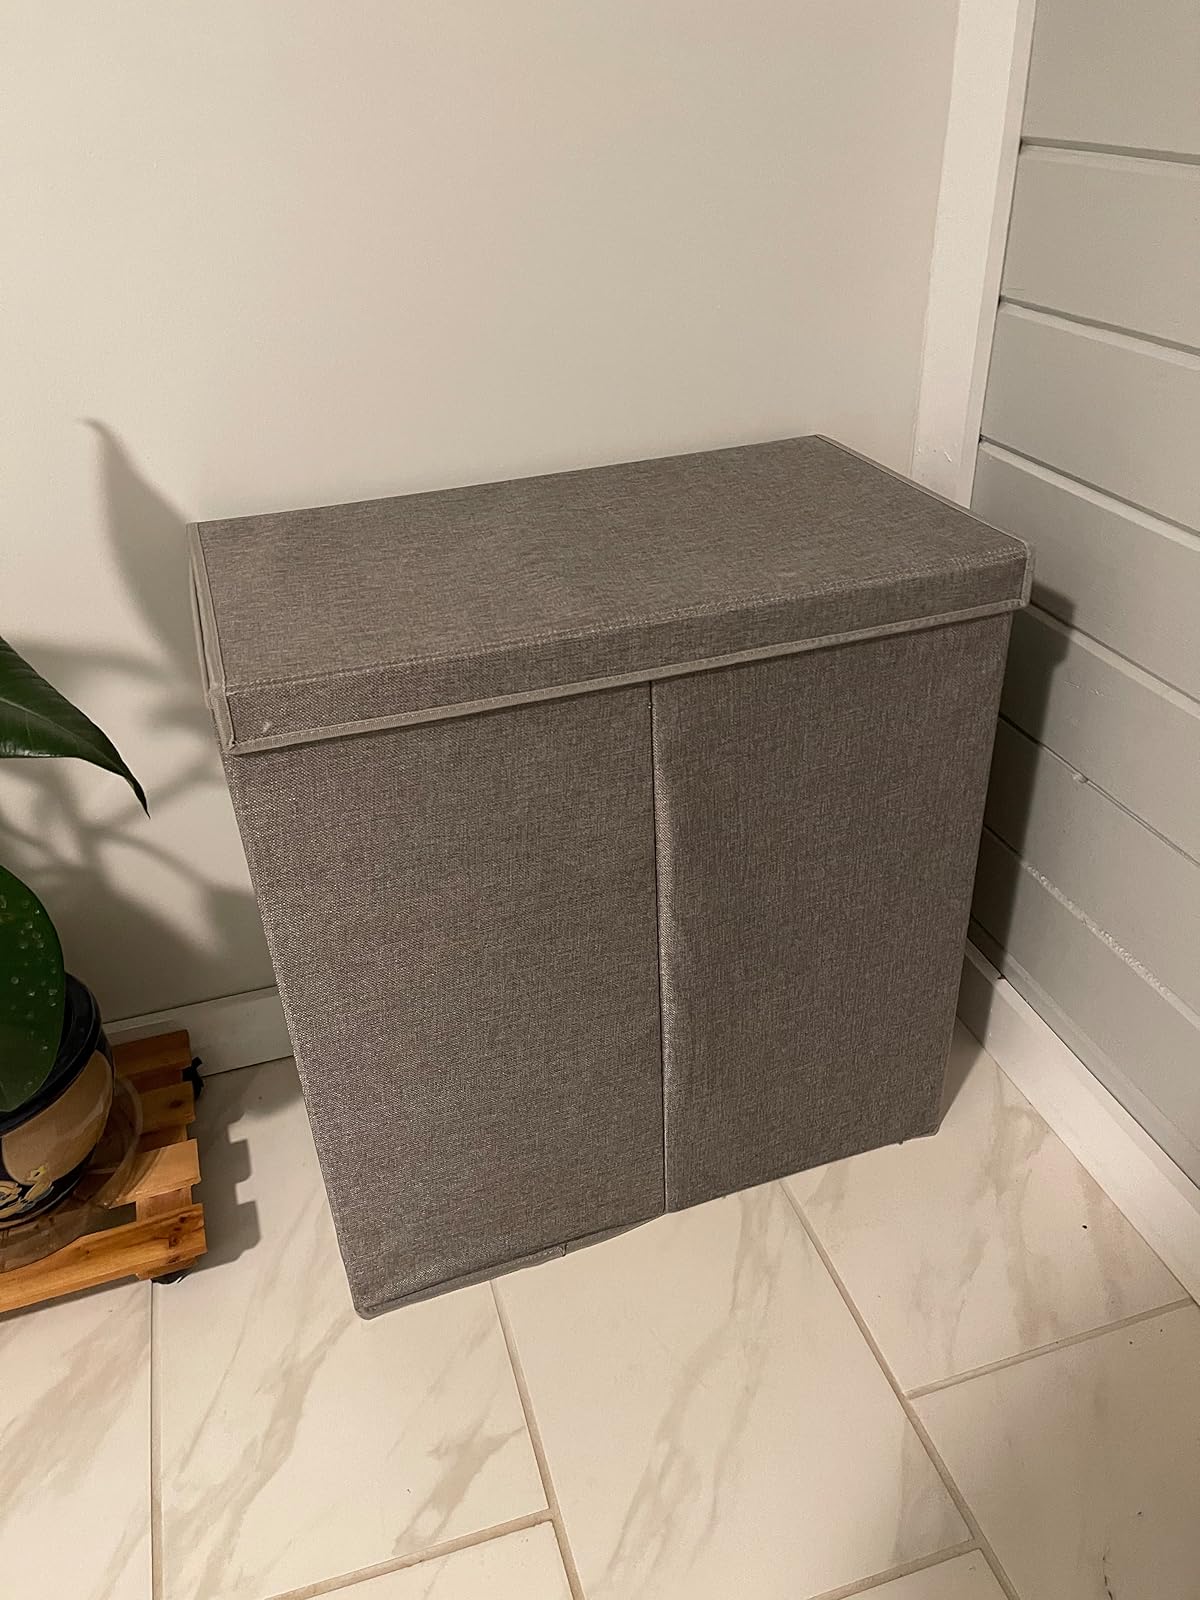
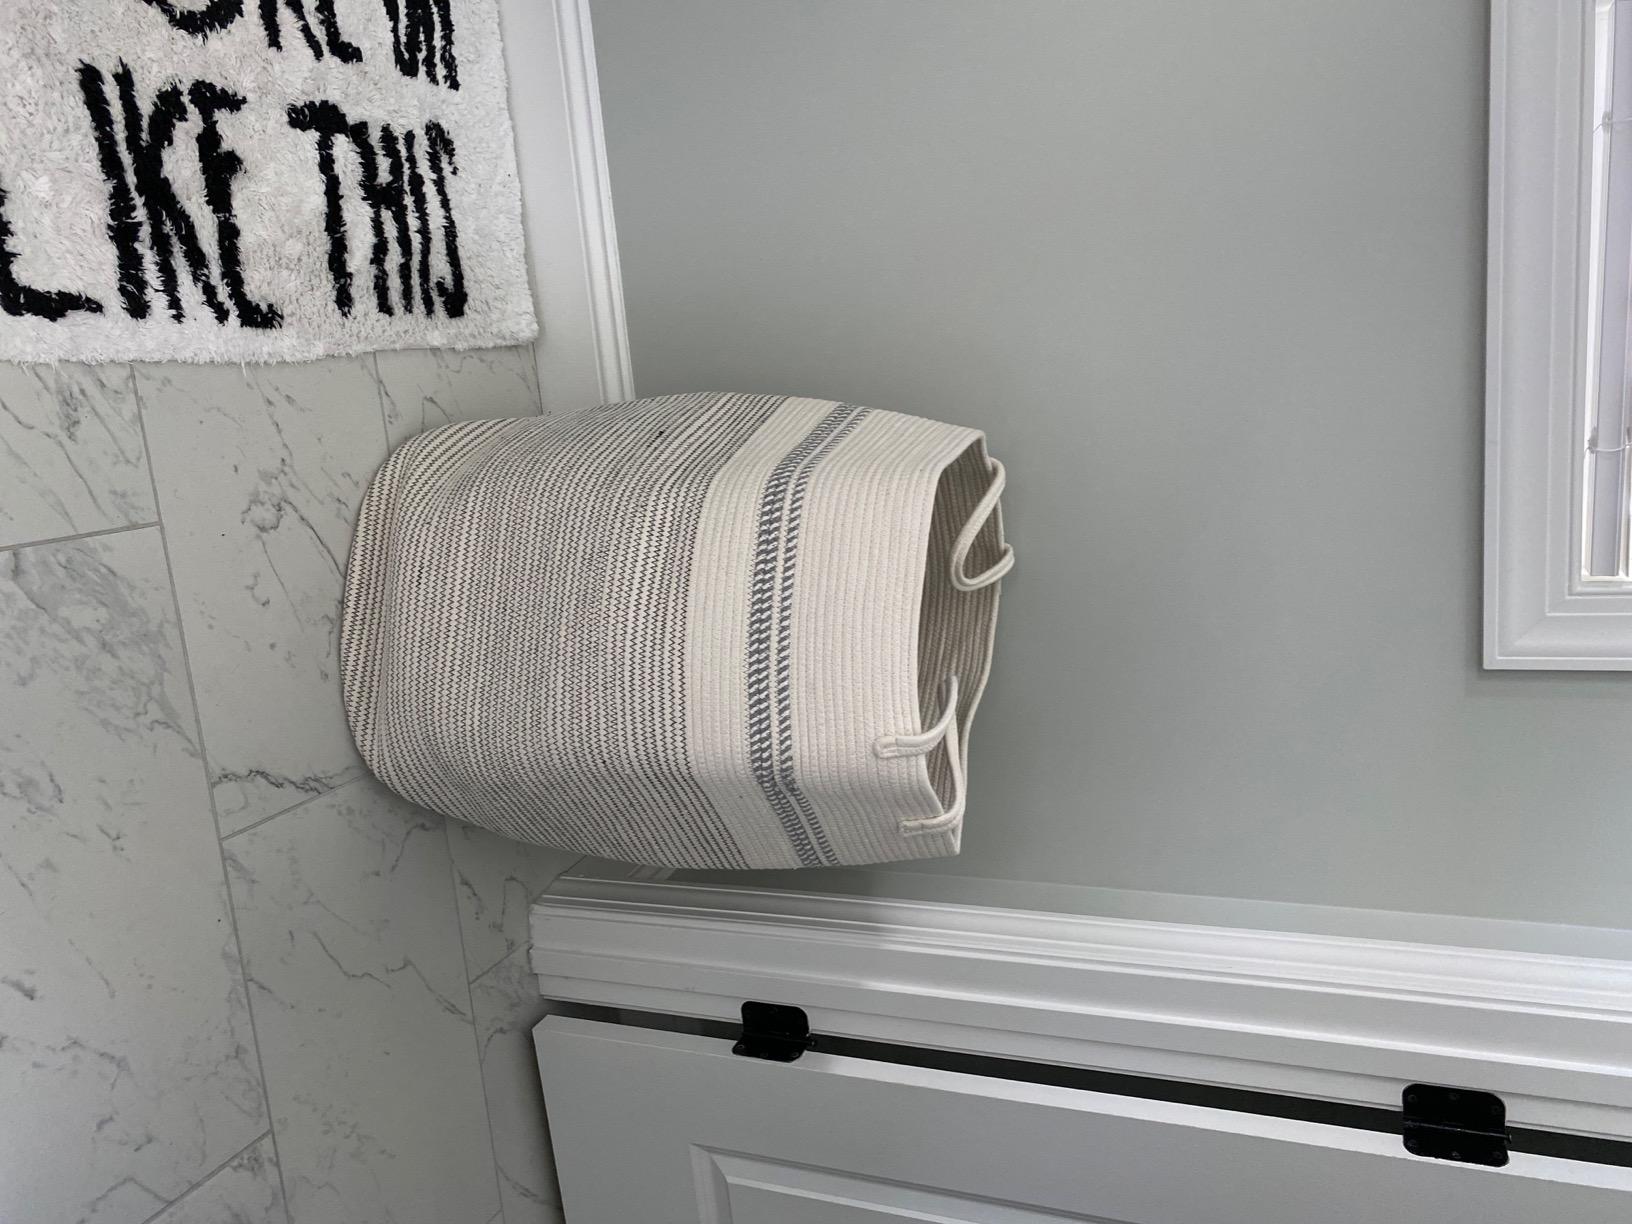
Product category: items_hamper
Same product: no